2014 Italian Grand Prix

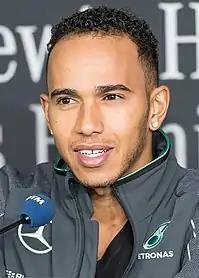

Saturday afternoon's qualifying session was divided into three parts. The first part ran for 18 minutes, eliminating cars that finished 17th or below. The 107% rule was in effect, requiring drivers to reach a time within 107 per cent of the quickest lap to qualify. The second session lasted 15 minutes, eliminating cars that finished 11th to 16th. The final part ran for 12 minutes and determined pole position to tenth. Cars that qualified for the final session had to start the race on the tyre they set their quickest lap times in the second session. Qualifying took place in warm weather. Hamilton was fastest in all three sessions to claim his fifth pole position of the season, the 36th of his career, and his first since the with a lap of 1 minute, 24.109 seconds. He was joined on the grid's front row by Rosberg (using a repaired gearbox) who had improved on his first timed lap, but an oversteer through the Ascari chicane prevented him from achieving pole position. The two Williams duo of Bottas and Massa were third and fourth; both drivers could not improve their fastest times on their second attempts. They were ahead of McLaren's Magnussen and Button in fifth and sixth; the latter lost time through the Lesmo corners on his final timed lap. Alonso was slightly slower than Vettel after his first lap, but he improved slightly for seventh. He attributed his pace to recording similar lap times on four sets of tyres. Vettel qualified higher than his teammate Ricciardo for the fourth time in the past six races to secure eighth. Ricciardo started ninth and Pérez tenth.